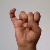
The image shows a hand gesture representing the letter 'I' in Indian Sign Language.